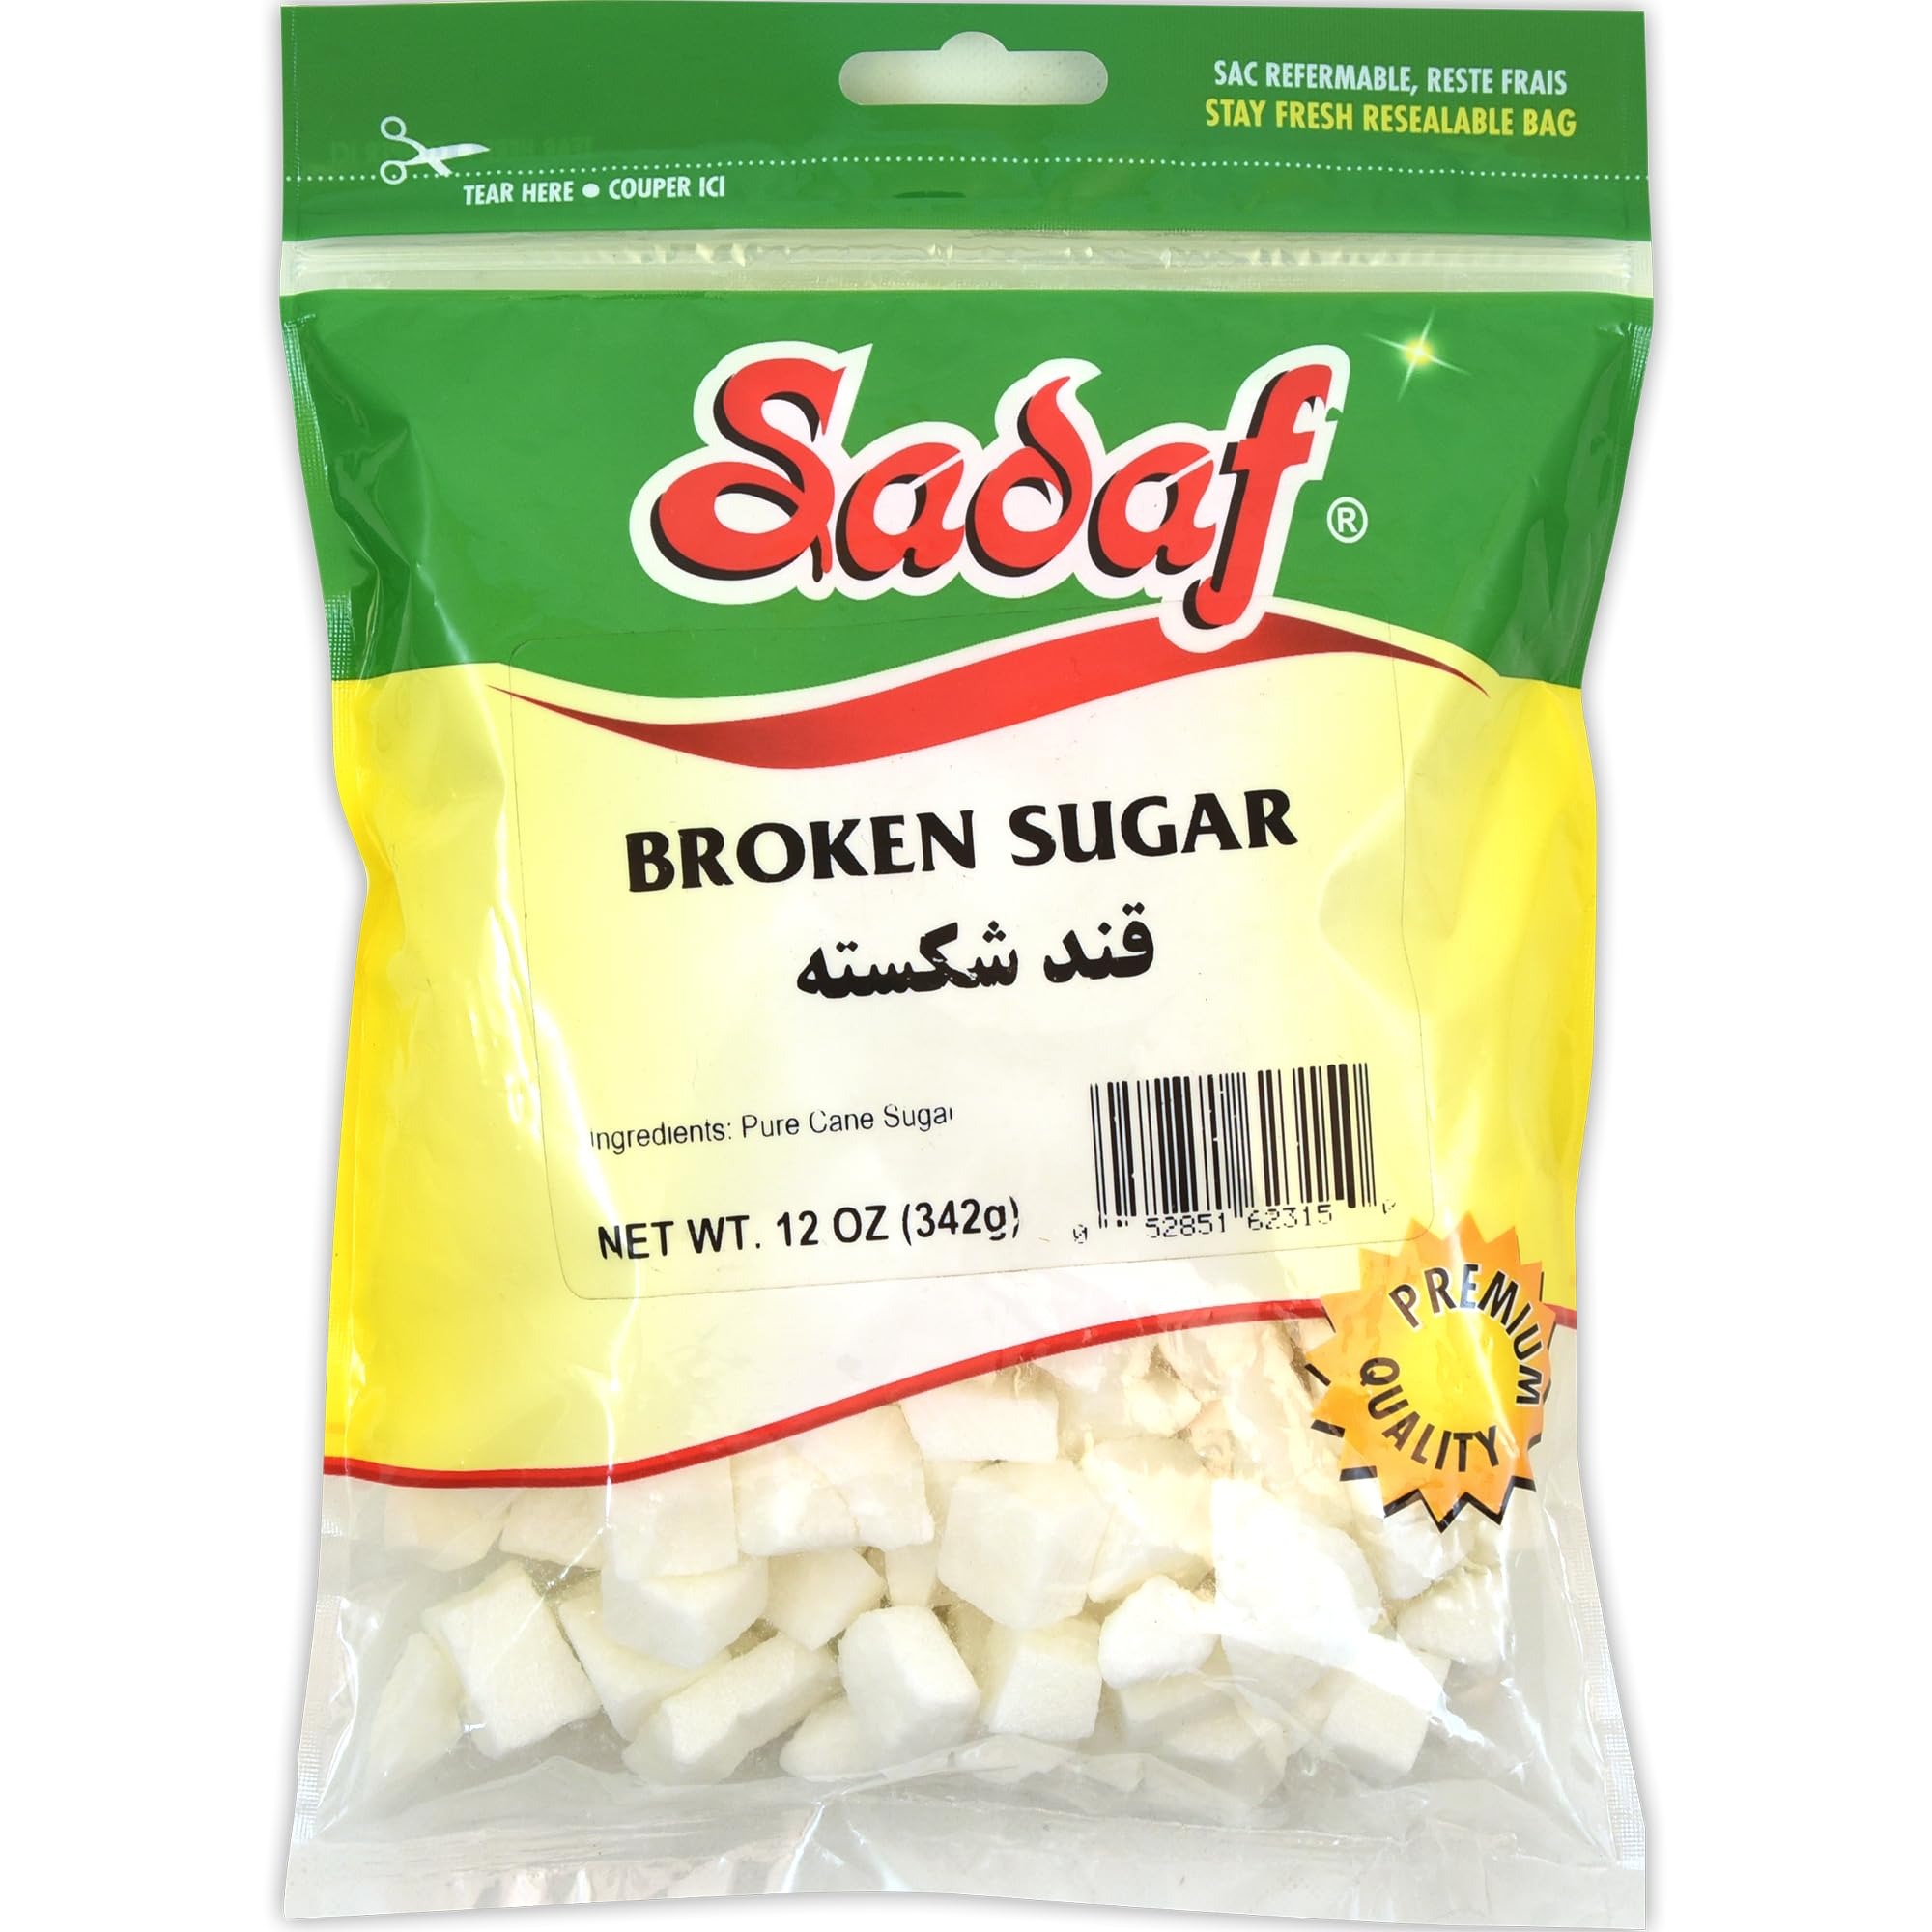
Item Name: Sadaf Broken Sugar - Sugar Cubes - Sugar Packets for Coffee and Tea - Sweetener for Baking and Drinks - Kosher - 12 Oz Resealable Bag
Bullet Point 1: VERSATILE: Our Broken Sugar is perfect for use in baking, it can be used in cakes, cookies, pies, and more. It can also be used as a natural sweetener in your coffee, tea, and other beverages.Transform ordinary desserts and drinks into extraordinary treats
Bullet Point 2: NATURAL: It is made from pure cane sugar, minimally processed to preserve its natural molasses and ensure a flavorful sweetening experience.
Bullet Point 3: KOSHER: Kosher certification ensures top-quality standards for your satisfaction.
Bullet Point 4: COMFORTABLE PACKAGING: Packaged in a resealable bag for your comfort, providing long-lasting freshness and easy storage, ensuring you can enjoy its flavor and benefits for longer.
Bullet Point 5: ALLERGEN: Packed on shared equipment with wheat, tree nuts, soy and sesame
Product Description: The unique taste of Sadaf Broken Sugar to your baking and cooking with this 12 oz package. Broken sugar is a type of raw sugar that has a unique texture and flavor, it's larger crystals are perfect for adding a delicate crunch to your desserts or for use as a natural sweetener in your coffee and tea.It is made from pure cane sugar and is minimally processed to retain its natural molasses. Broken sugar is perfect for use in baking, it can be used in cakes, cookies, pies, and more. It can also be used as a natural sweetener in your coffee, tea, and other beverages. With Sadaf Broken Sugar, you can add a unique and delicious touch to your cooking.
Value: 12.0
Unit: Ounce

Price: 9.9